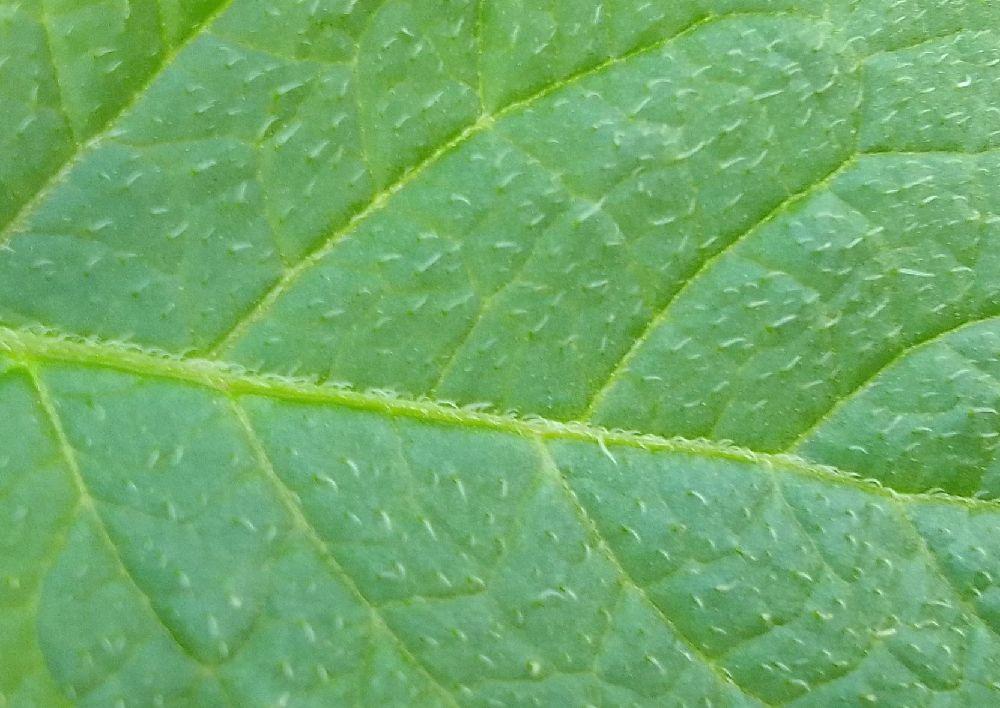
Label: Healthy